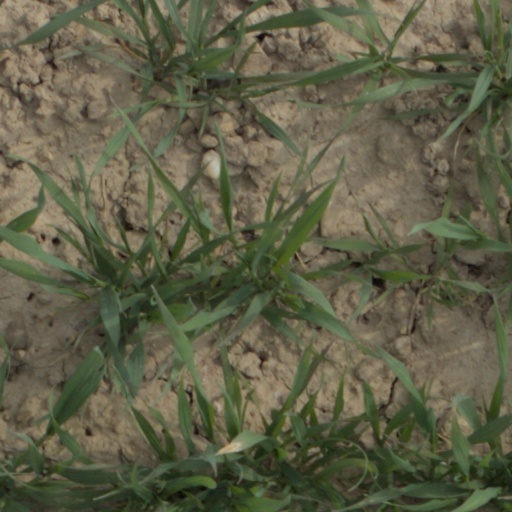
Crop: wheat